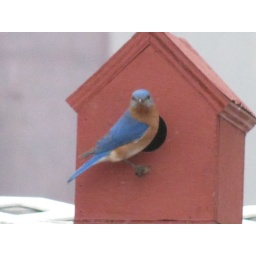
she is building a nest in the bird house above our swing